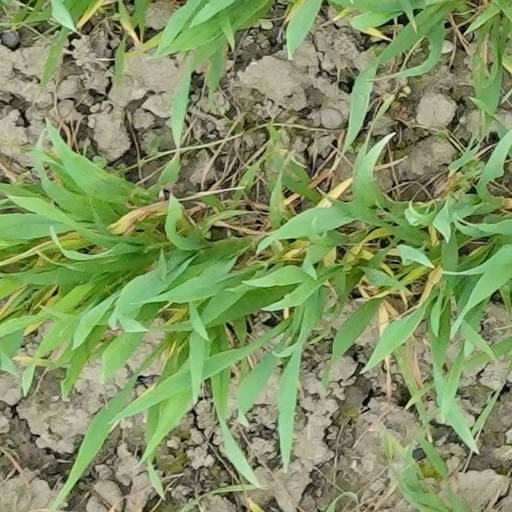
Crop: wheat